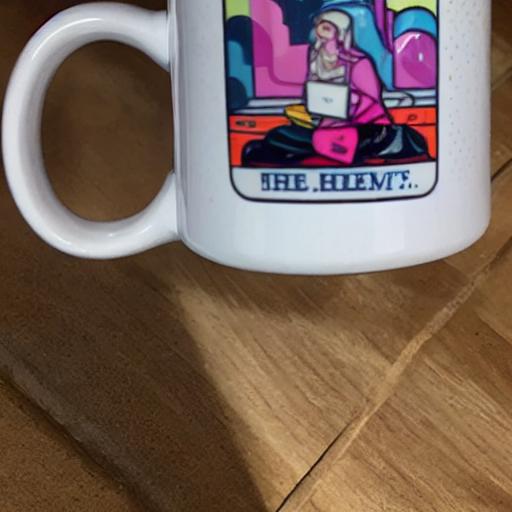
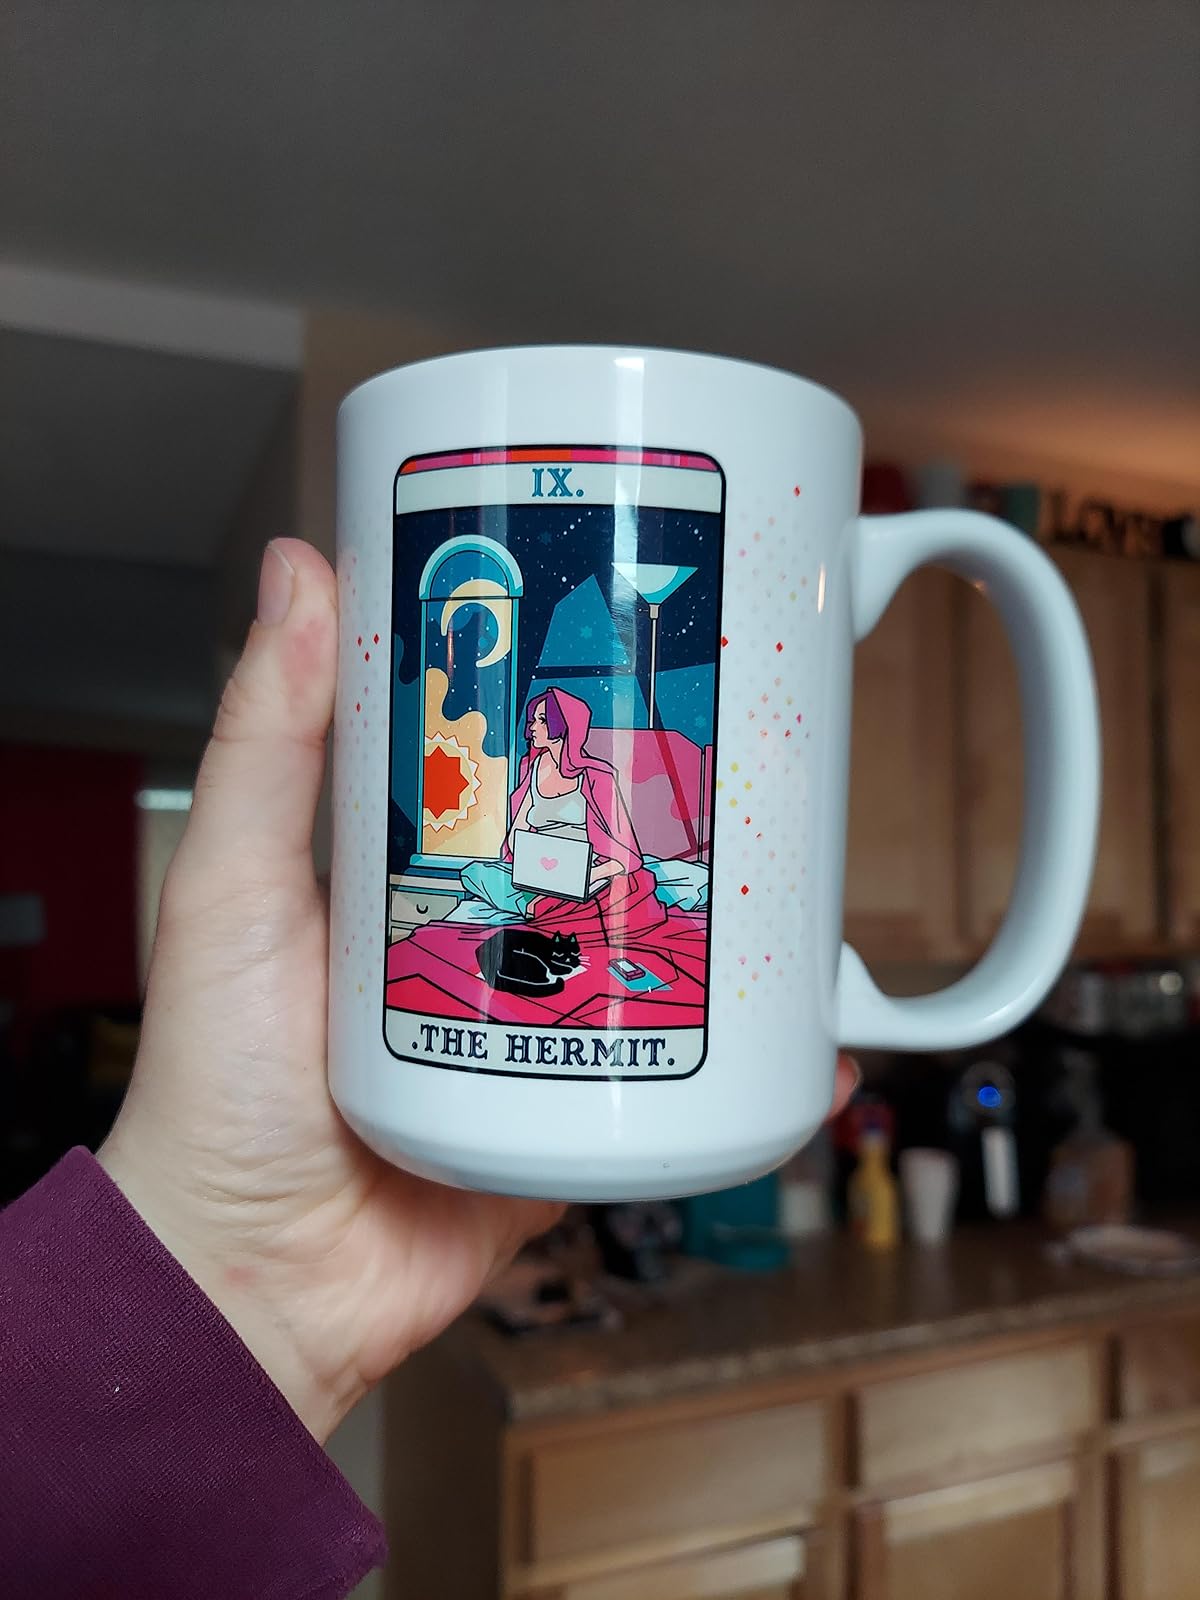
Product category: items_mug
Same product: no